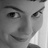
Emotion: happy